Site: brandenburg
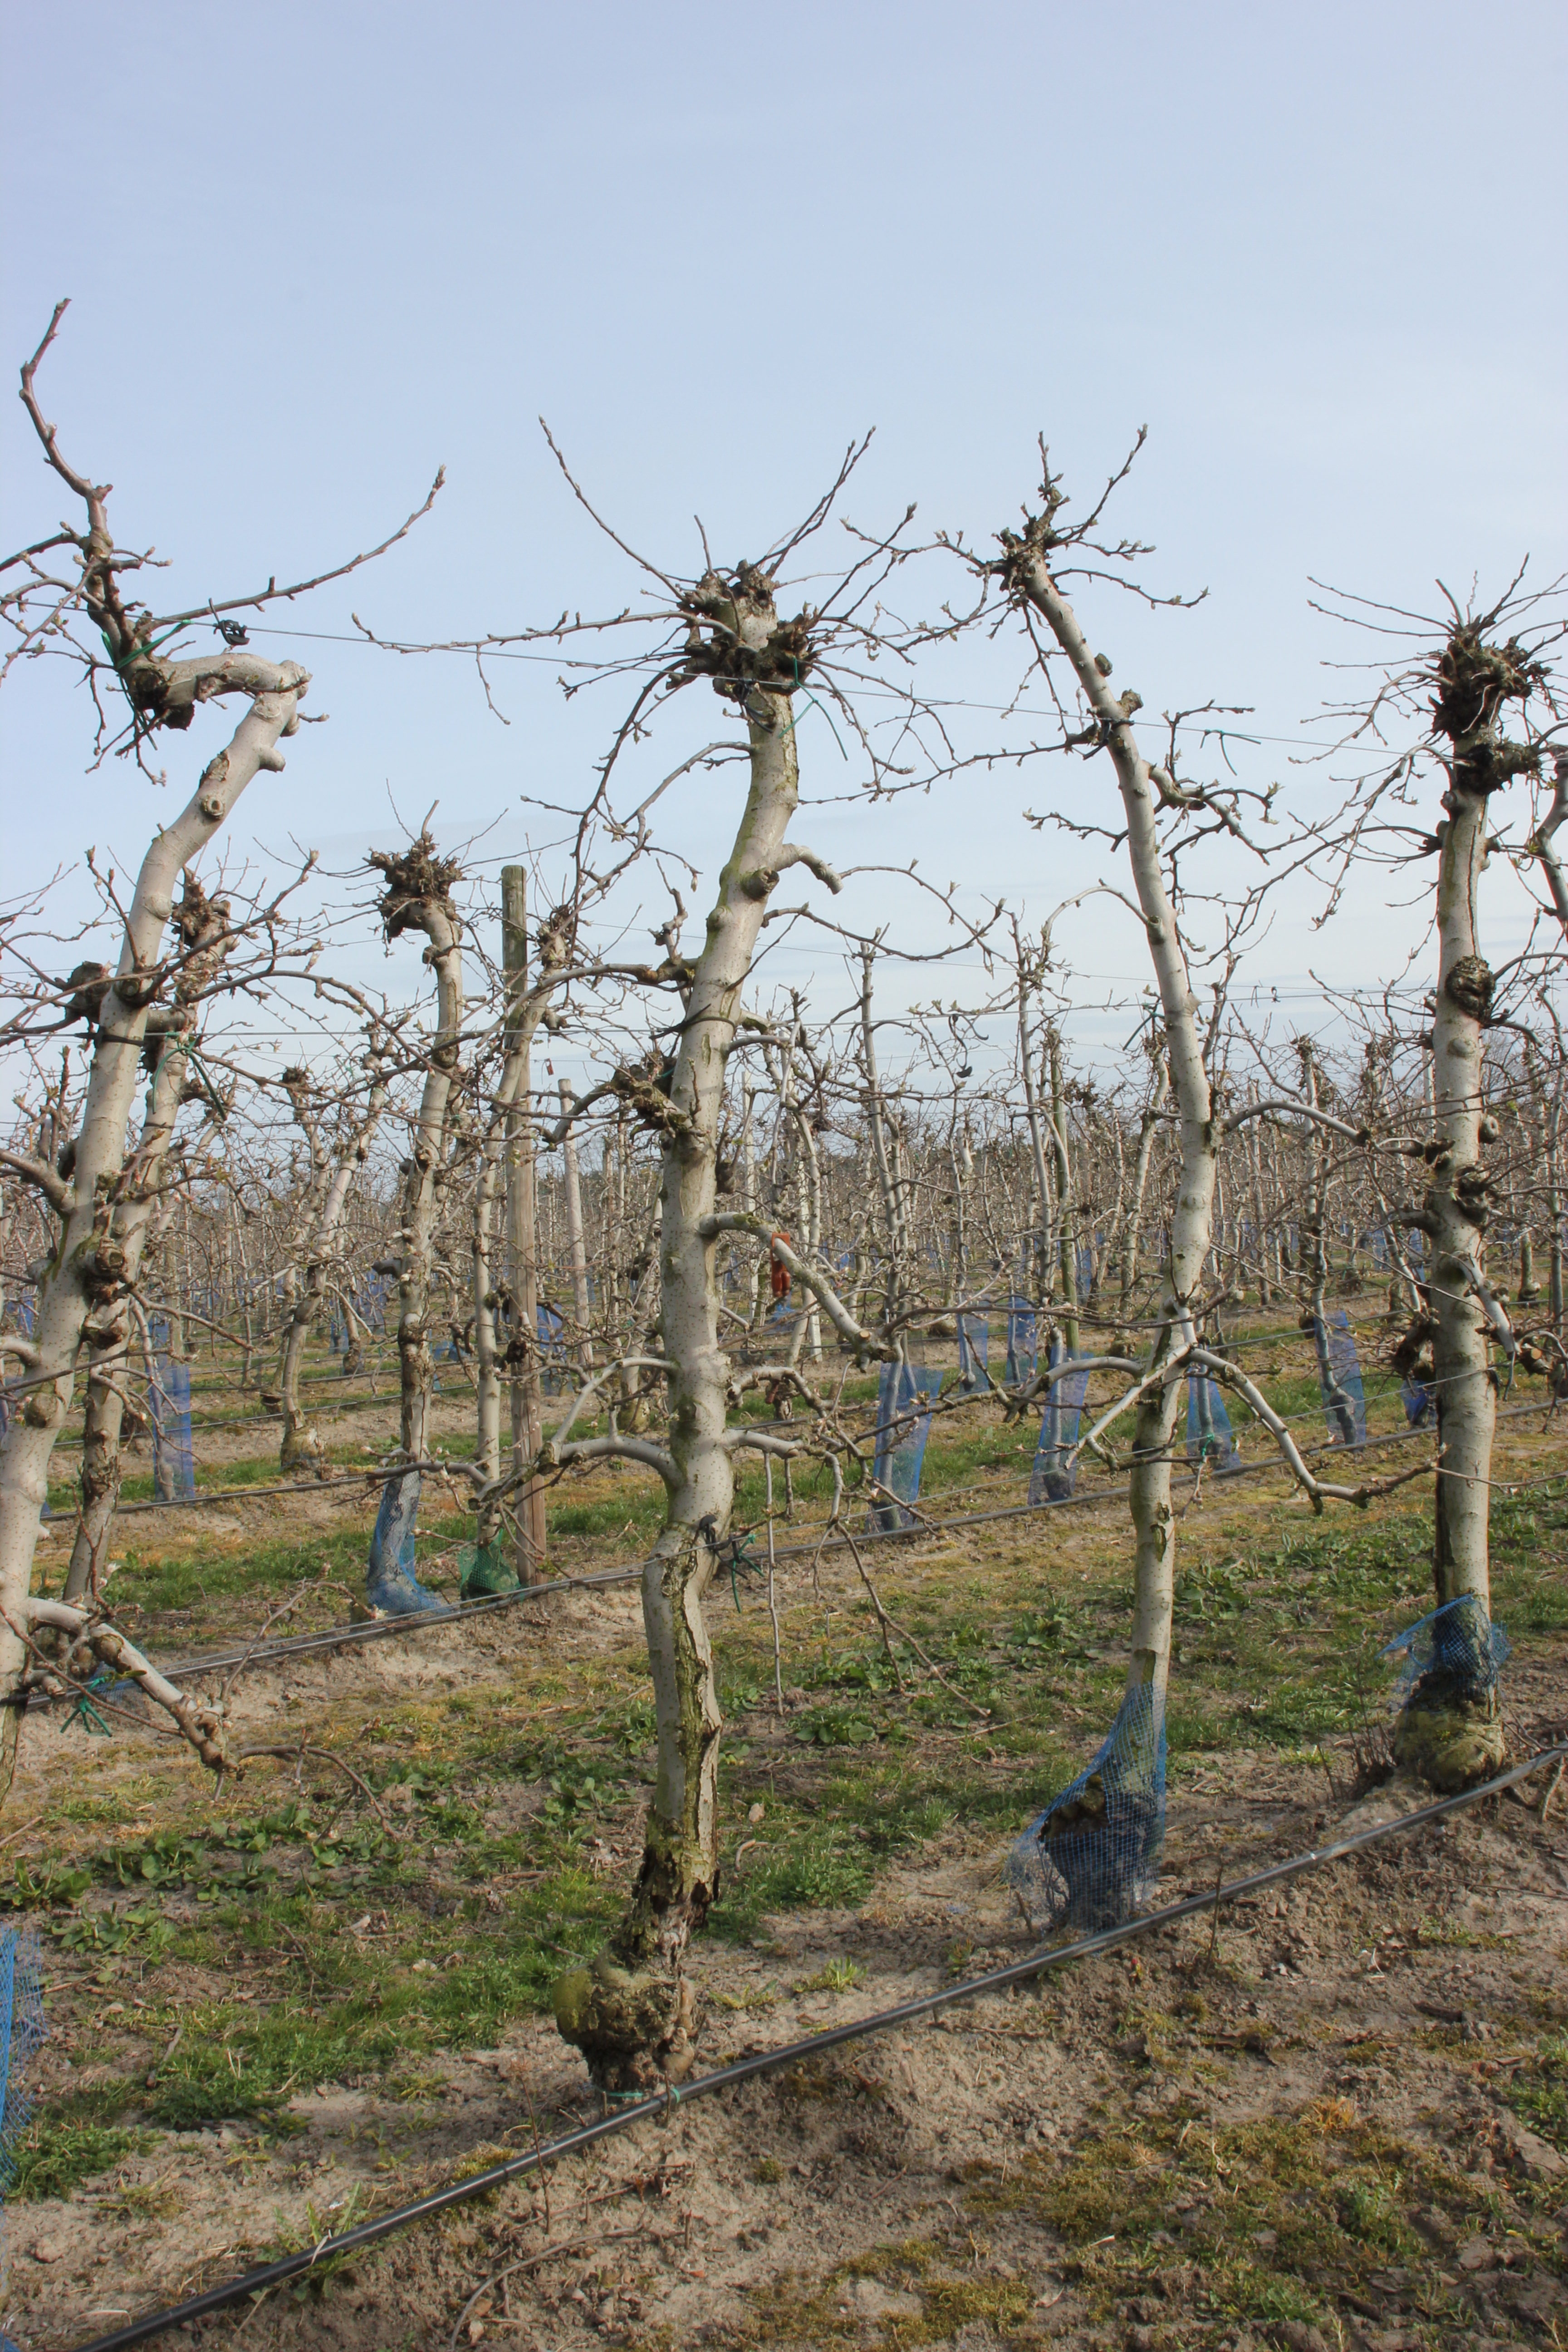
Growth stage (BBCH 54): Inflorescence emergence